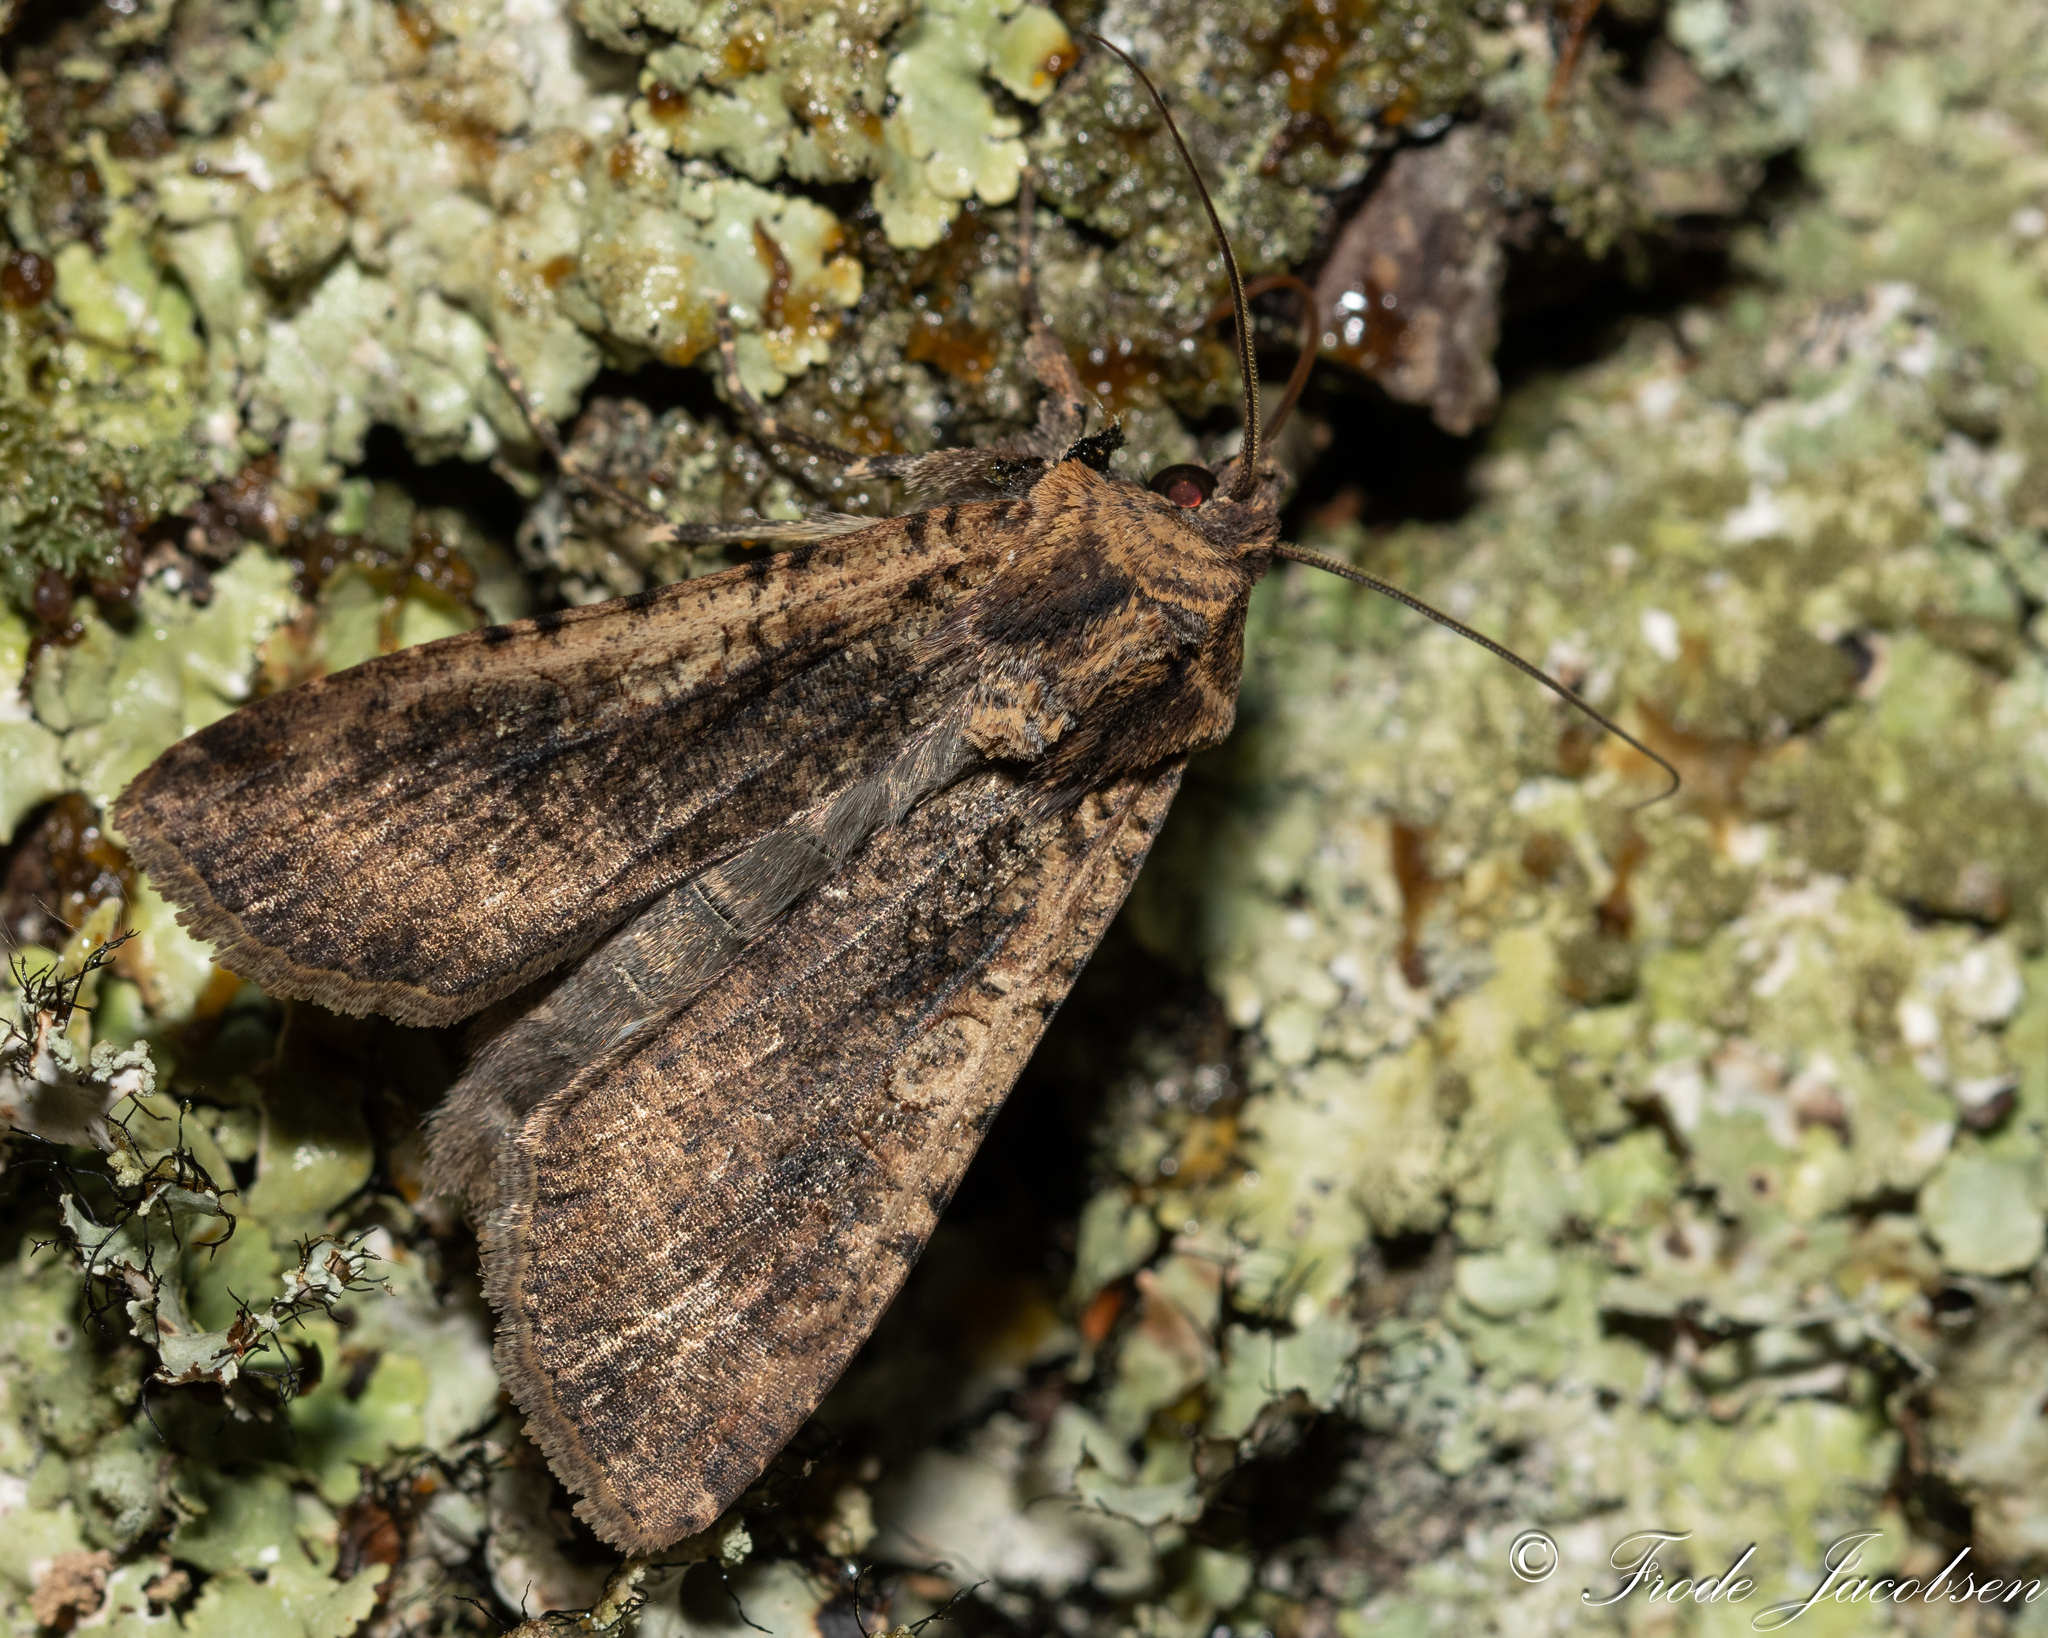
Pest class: cutworms